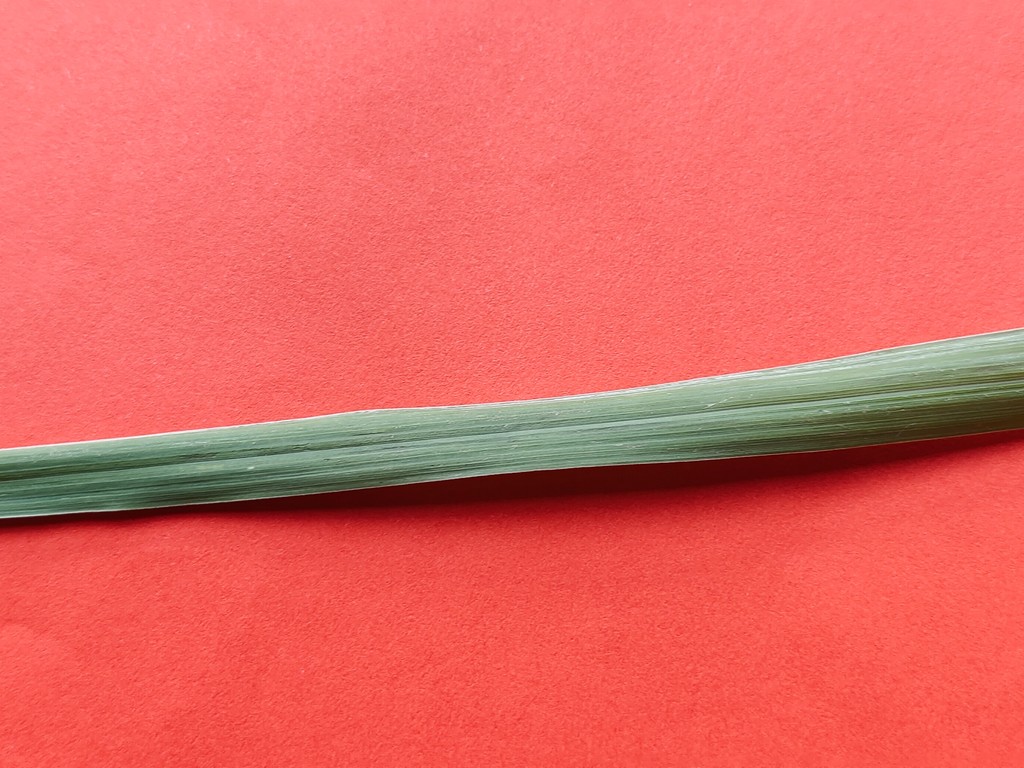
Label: Healthy